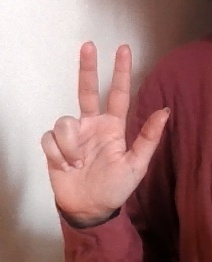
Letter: al